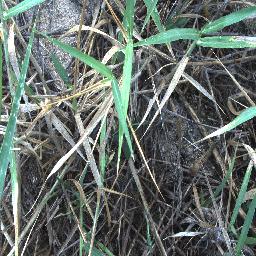
Label: negative